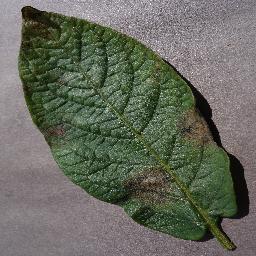
Label: Potato___Late_blight